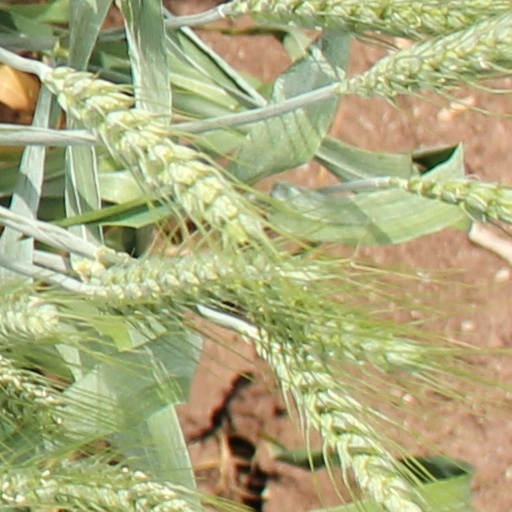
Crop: wheat